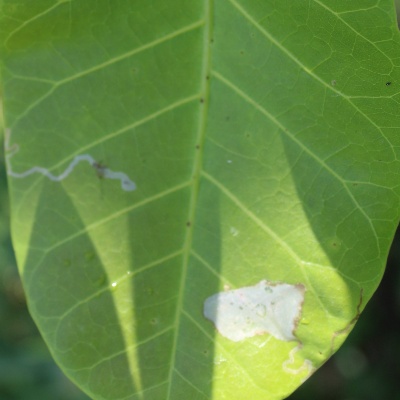
Crop: Cashew
Condition: anthracnose